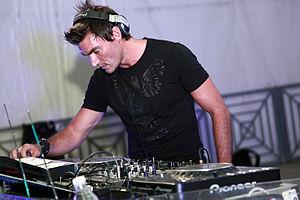
Eiffel 65 est un groupe italien d'eurodance, composé de Gabry Ponte, Gianfranco Randone et Maurizio Lobina, et fondé en 1998 à Turin, En trois albums, le groupe a vendu plus de 15 millions de disques dans le monde, et 11 de leurs singles ont été classés dans le top 50 italien.
Gabriele Ponte, dit Gabry Ponte, né le 20 avril 1973 à Turin, au Piémont, est un DJ et producteur italien. Au fil de sa carrière, il travaille sur différents projets dans la musique dance comme DaBlitz, et Eiffel 65 dans lequel il est le disc jockey et avec qui il connaitra son plus grand succès.